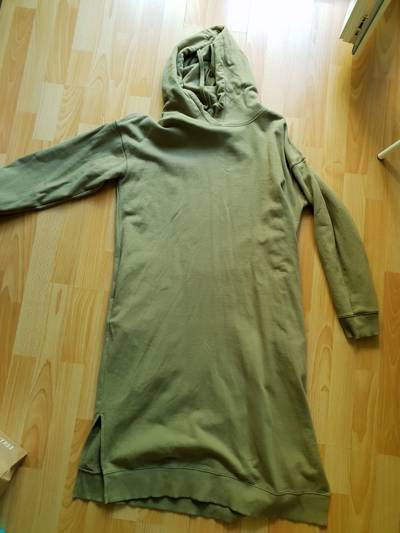
Waste category: clothes